Roy L. Kline

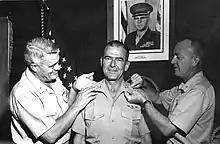
Kline (right) pinns on the new two-star insiginia on MG John P. Condon, 1st MAW Commander. On the left is Inspector general of the Marine Corps, BG Thomas F. Riley, MCAS Iwakuni, Japan, August 1961.

His group was attached to the 2nd Marine Aircraft Wing under Brigadier General William L. McKittrick, and Kline served consecutively as group's executive officer, deputy commander and commanding officer. He was promoted to colonel in February 1951 and also held additional duty as a member of the Pacific Fleet Evaluation Group in the Far East. Kline also served as the chief of staff of TRAEX-1, the first exercise of its kind in Fleet Marine Force, Atlantic in the Caribbean area.